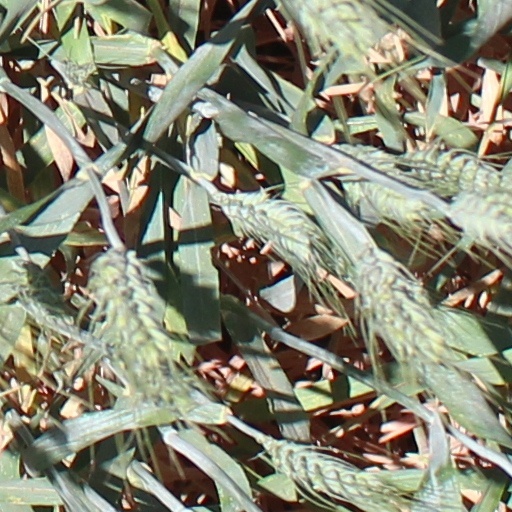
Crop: wheat